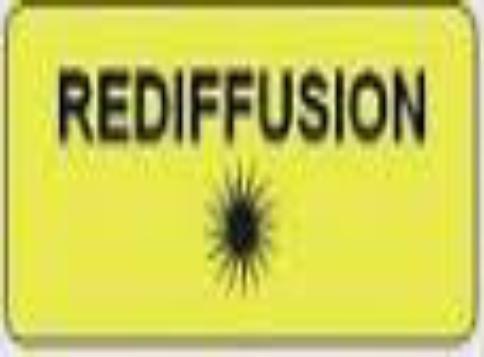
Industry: Electronic